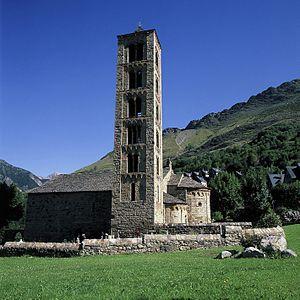
Églises romanes catalanes de la Vall de Boí Español: Iglesias románicas catalanas de Vall del Boí Română: Biserici romanice în Vall de Boí, Catalonia 日本語: ボイ渓谷のカタルーニャ風ロマネスク様式教会群 中文: 博伊谷地的罗马式教堂建筑